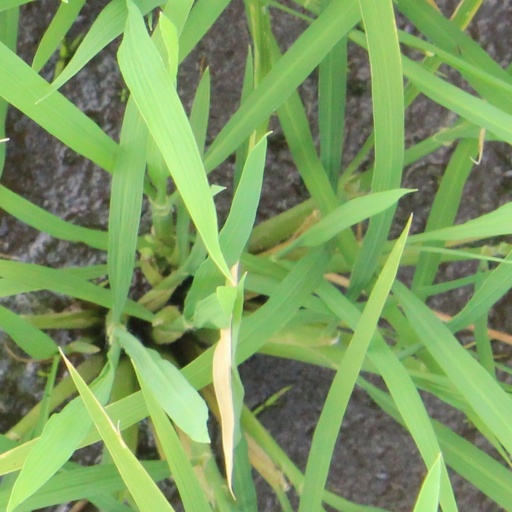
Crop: rice